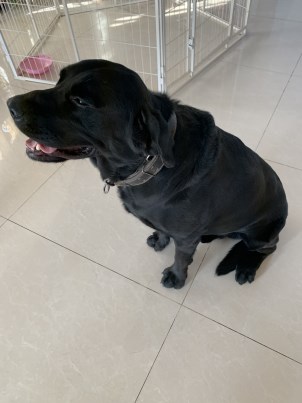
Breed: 3580-n000122-Labrador_retriever